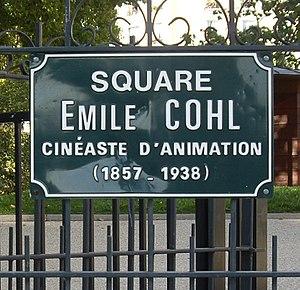
Square Émile-Cohl, Paris 12e. «
Émile Cohl, pseudonyme d’Émile Courtet, né à Paris le 4 janvier 1857 et mort à Villejuif le 20 janvier 1938, est un dessinateur et animateur français.